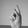
ASL letter: K